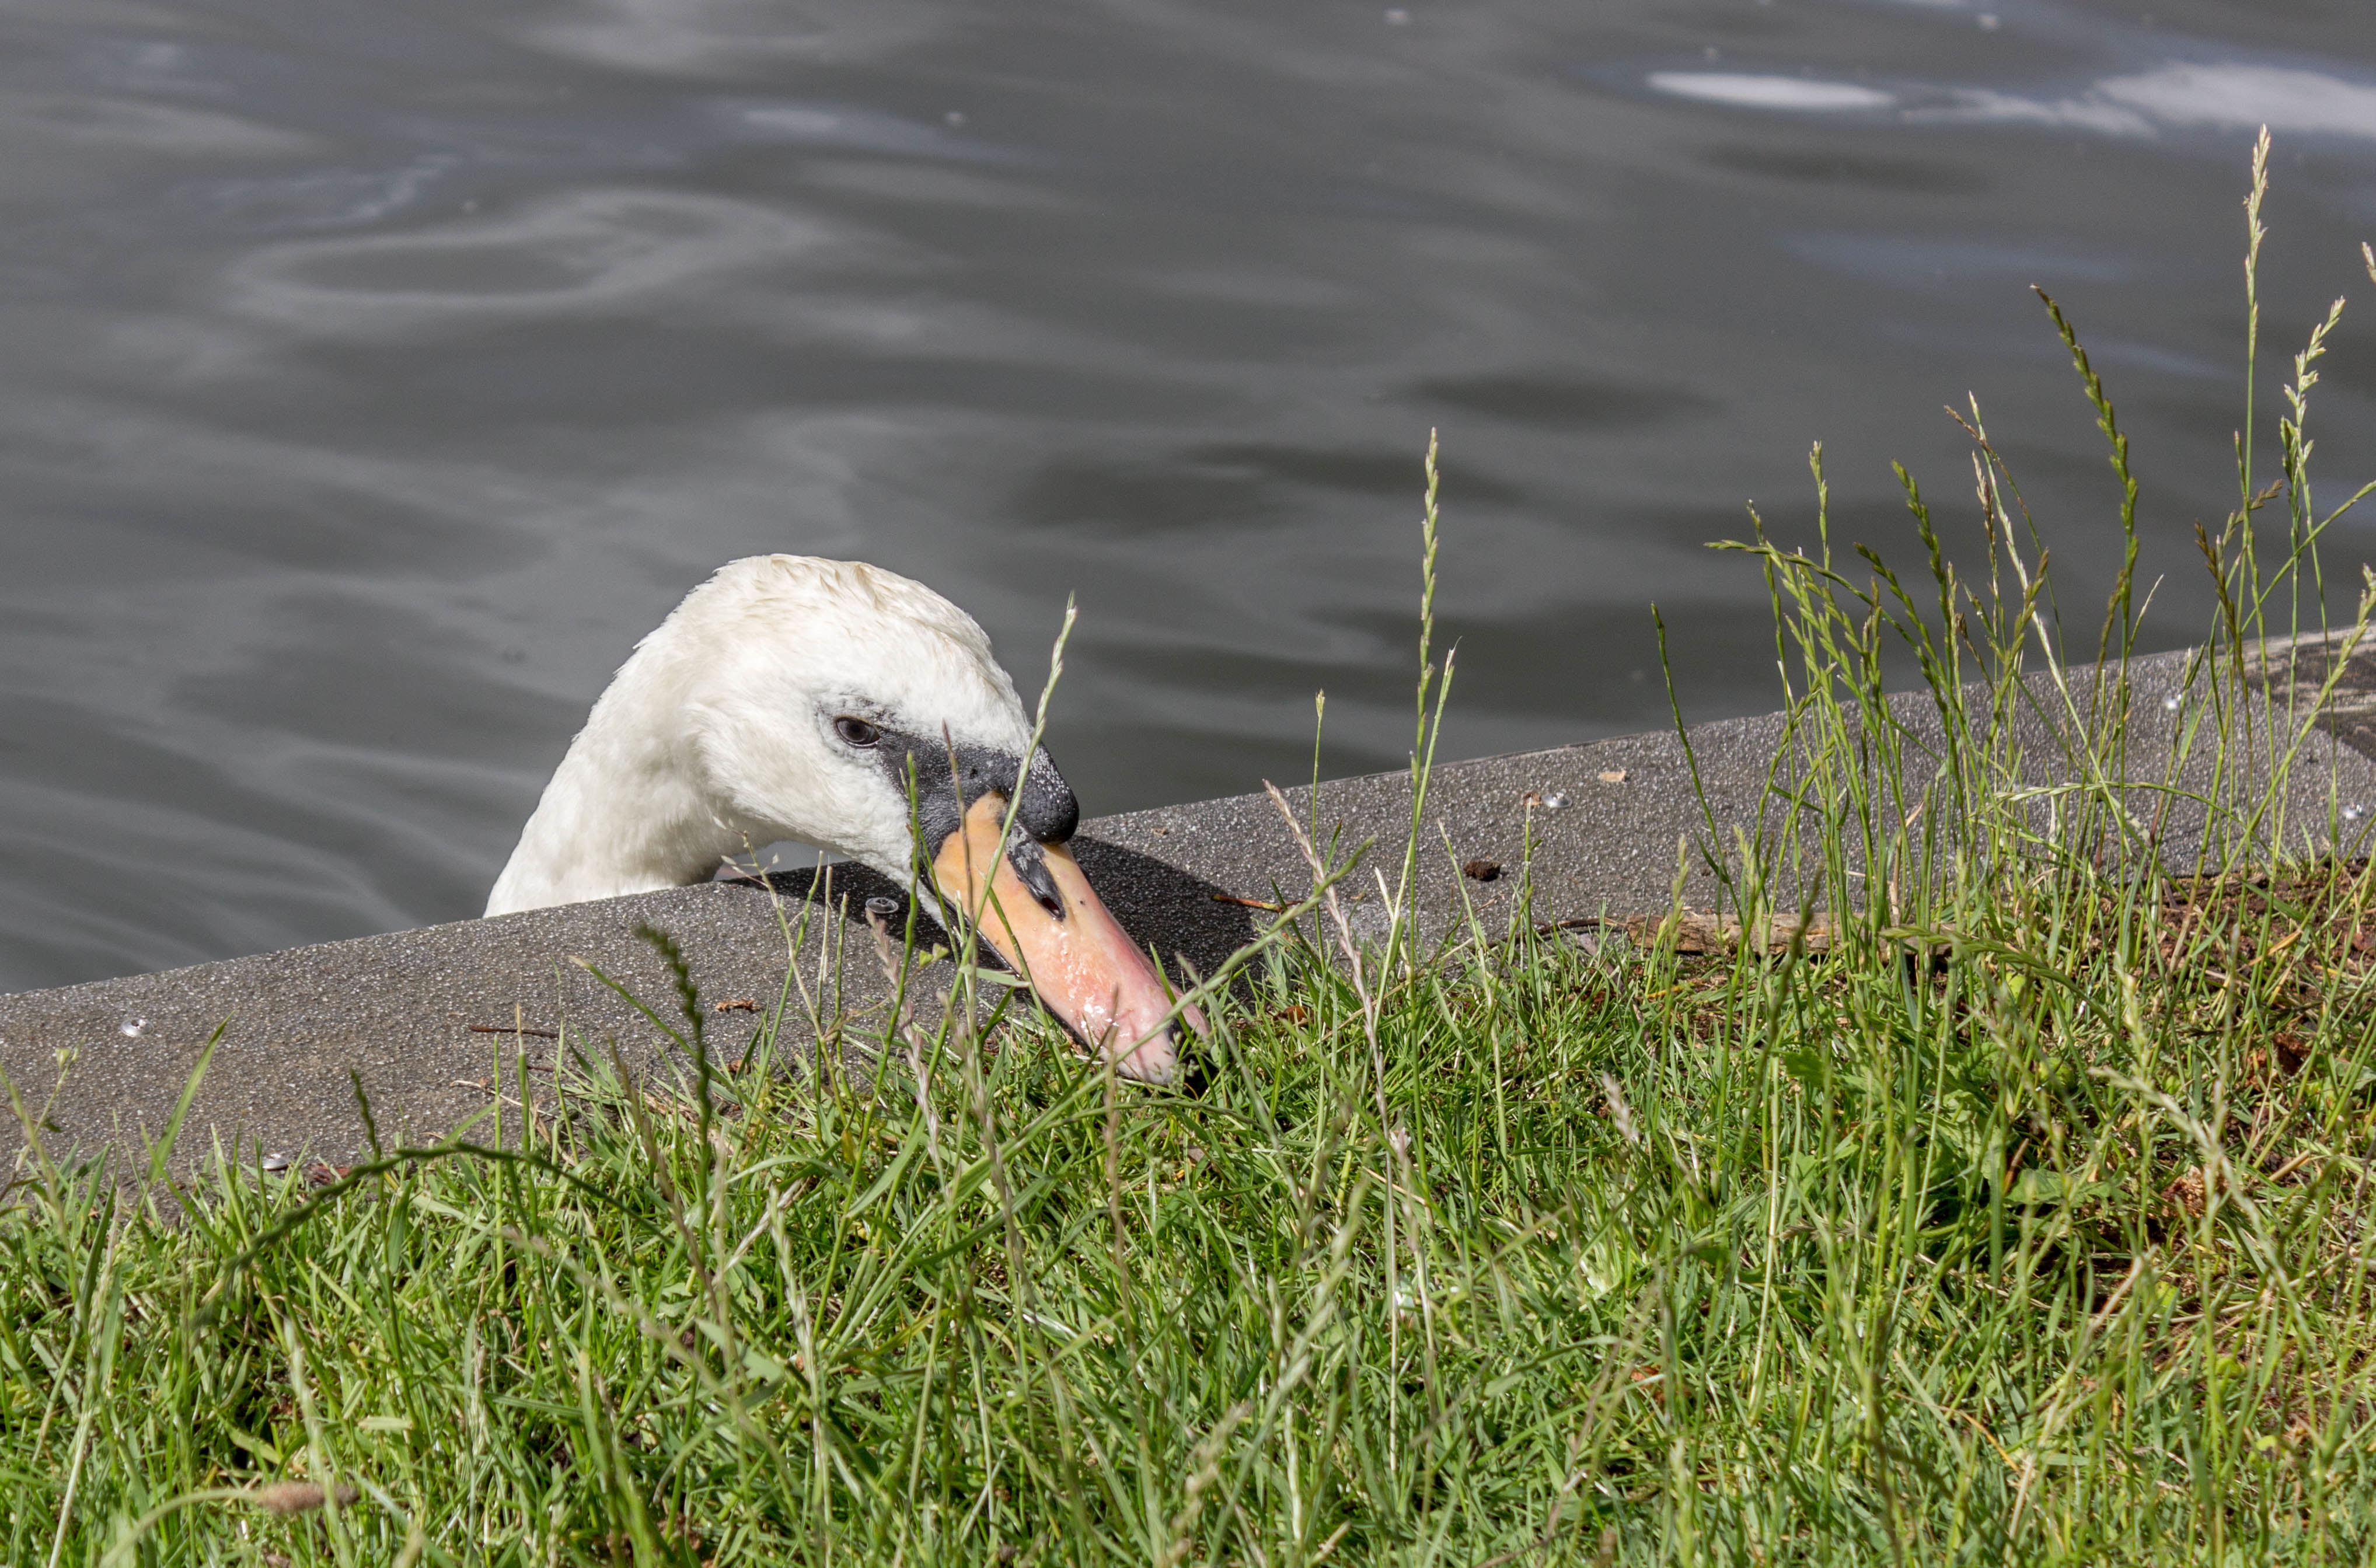
nature, bird, wildlife, beak, fauna, swan, duck, goose, vertebrate, waterfowl, water bird, ducks geese and swans